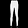
Label: Trouser